Lexy Ortega

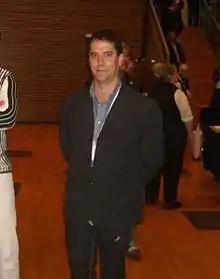
Lexy Ortega at Dresden 2008 Olympiad

Lexy Ortega is an Italian chess Grandmaster.